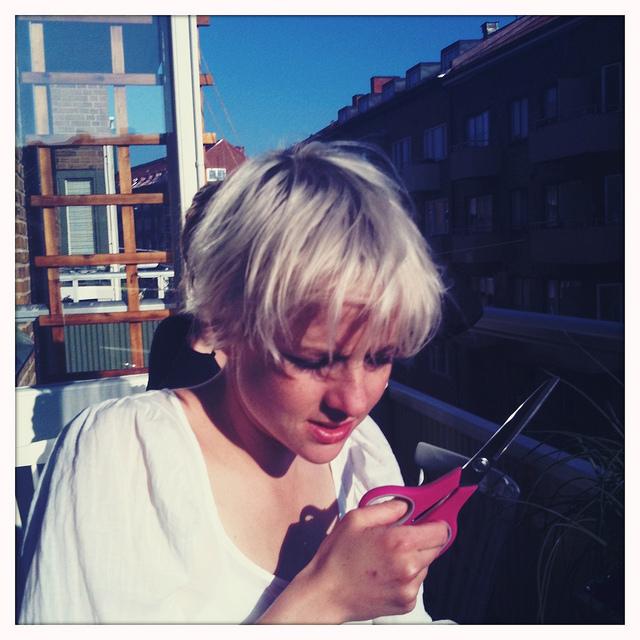
A woman is holding a pair of pink scissors.